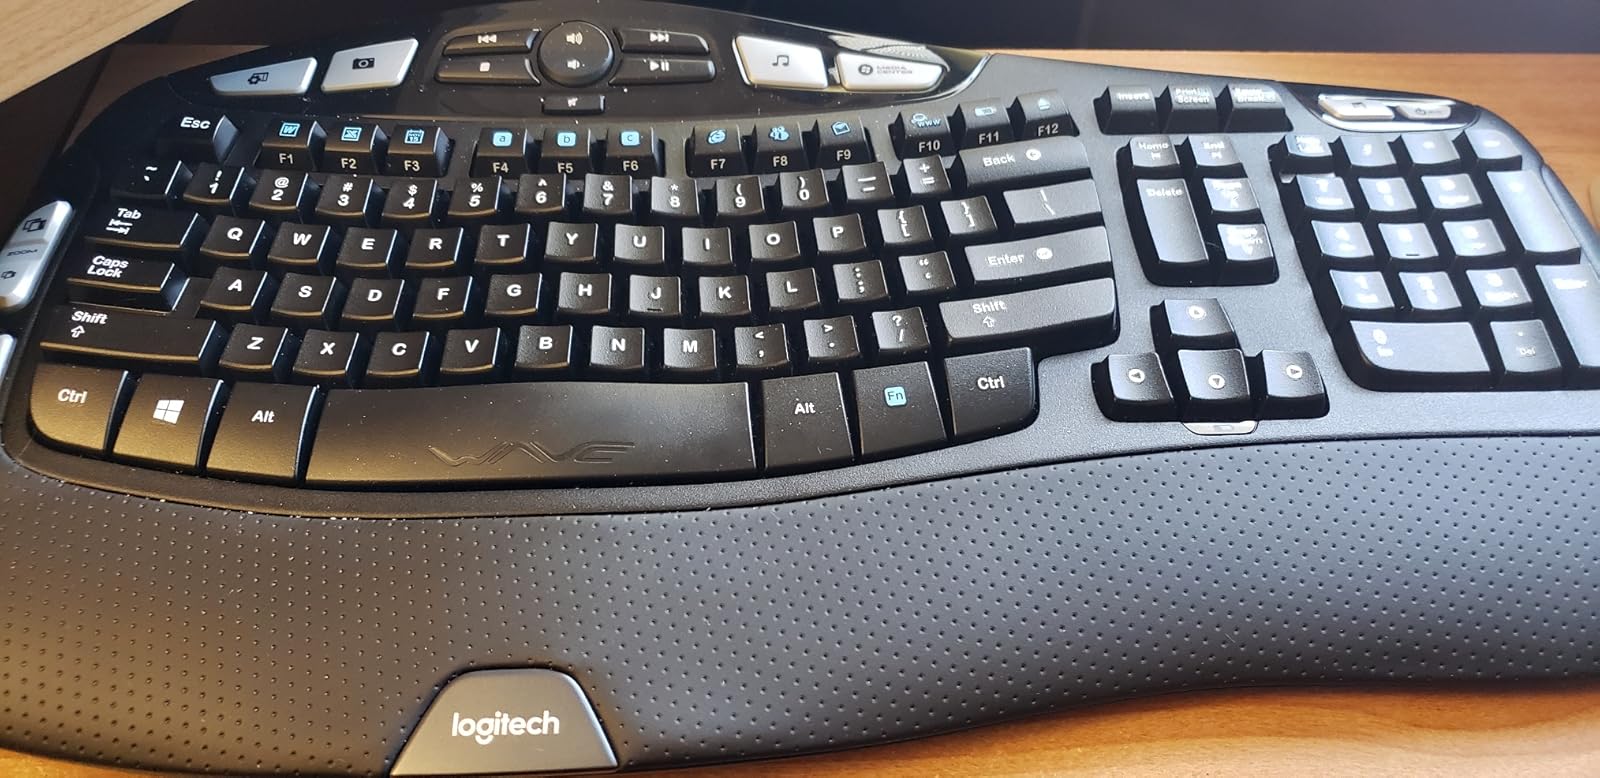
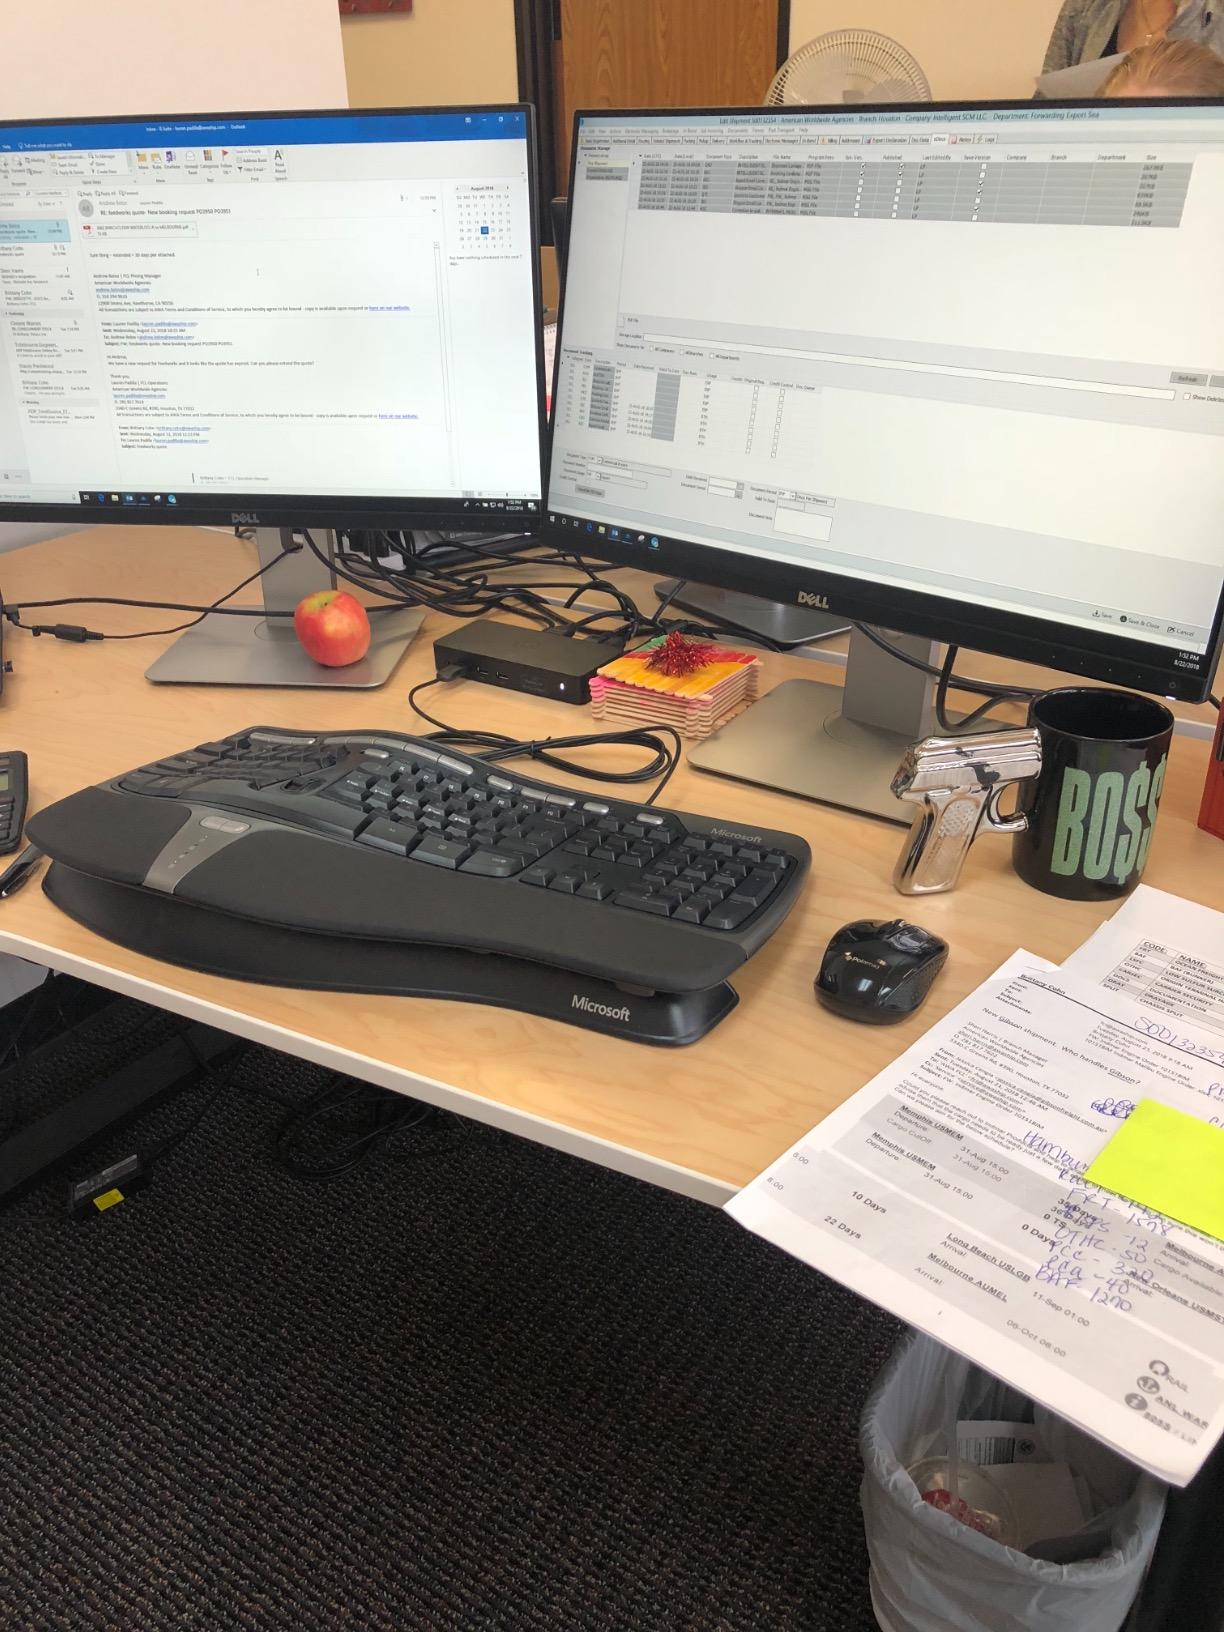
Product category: keyboard
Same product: no